Bassey Eyo Ephraim Adam III

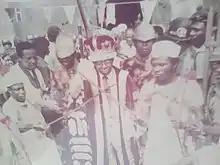
Coronation of Edidem Bassey Eyo Ephraim Adam III on 27 November 1982

The personal attributes of Bassey led to his selection as the best choice for the office of the Etubom of Etim Efiom House. Bassey succeeded Etubom Umo Eyo Ephraim Adam as the Etubom of Etim Efiom house in 1979 and was inducted into the Etubom's Traditional Council by Edidem Esien Ekpe Oku V. On 14 January 1982, Edidem Esien Ekpe Oku had passed on. This led to the search for a worthy candidate for the stool of the Obong of Calabar. The contenders of the throne were Etubom Cobham Eneyo Boco who was Etubom Bassey's maternal first cousin. After a tightly contested battle, Etubom Bassey was selected on the 8 November 1982 as the preferred candidate and proclaimed Obong-Elect on 9 November 1982. He was crowned at the Duke Town Presbyterian Church on 27 November 1982.